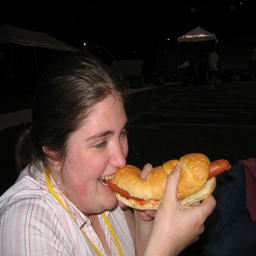
A large woman bites into a long hotdog.
A woman is eating a very large hot dog.
A woman eating a foot long hotdog.
A person that is about to eat some food.
A woman eating a very long hot dog.